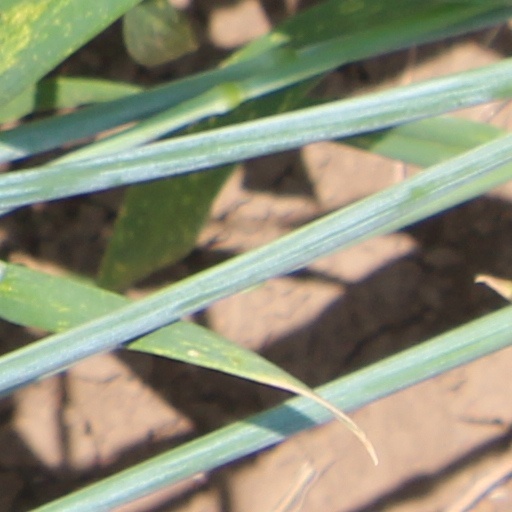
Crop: wheat